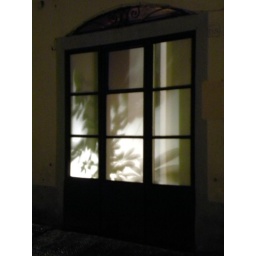
Shadows in a street window